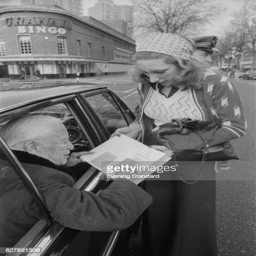
actor meets fans his car was parked